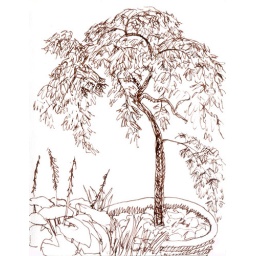
Japanese cut leaf red maple tree in a pot at the edge of the garden